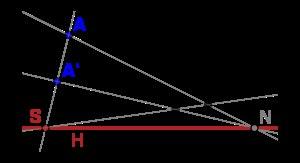
En géométrie projective, une homologie est une transformation projective bijective, admettant un hyperplan de points fixes et un point fixe extérieur à cet hyperplan, une élation est une transformation projective ayant un hyperplan de points fixes, mais aucun autre point fixe. L'hyperplan est appelé base ou axe de l'homologie comme de l'élation.